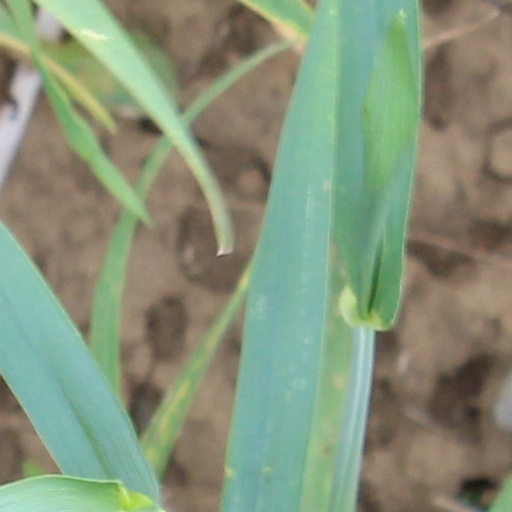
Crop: wheat